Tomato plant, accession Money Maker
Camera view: bottom (45 deg); turntable rotation: 240 degrees
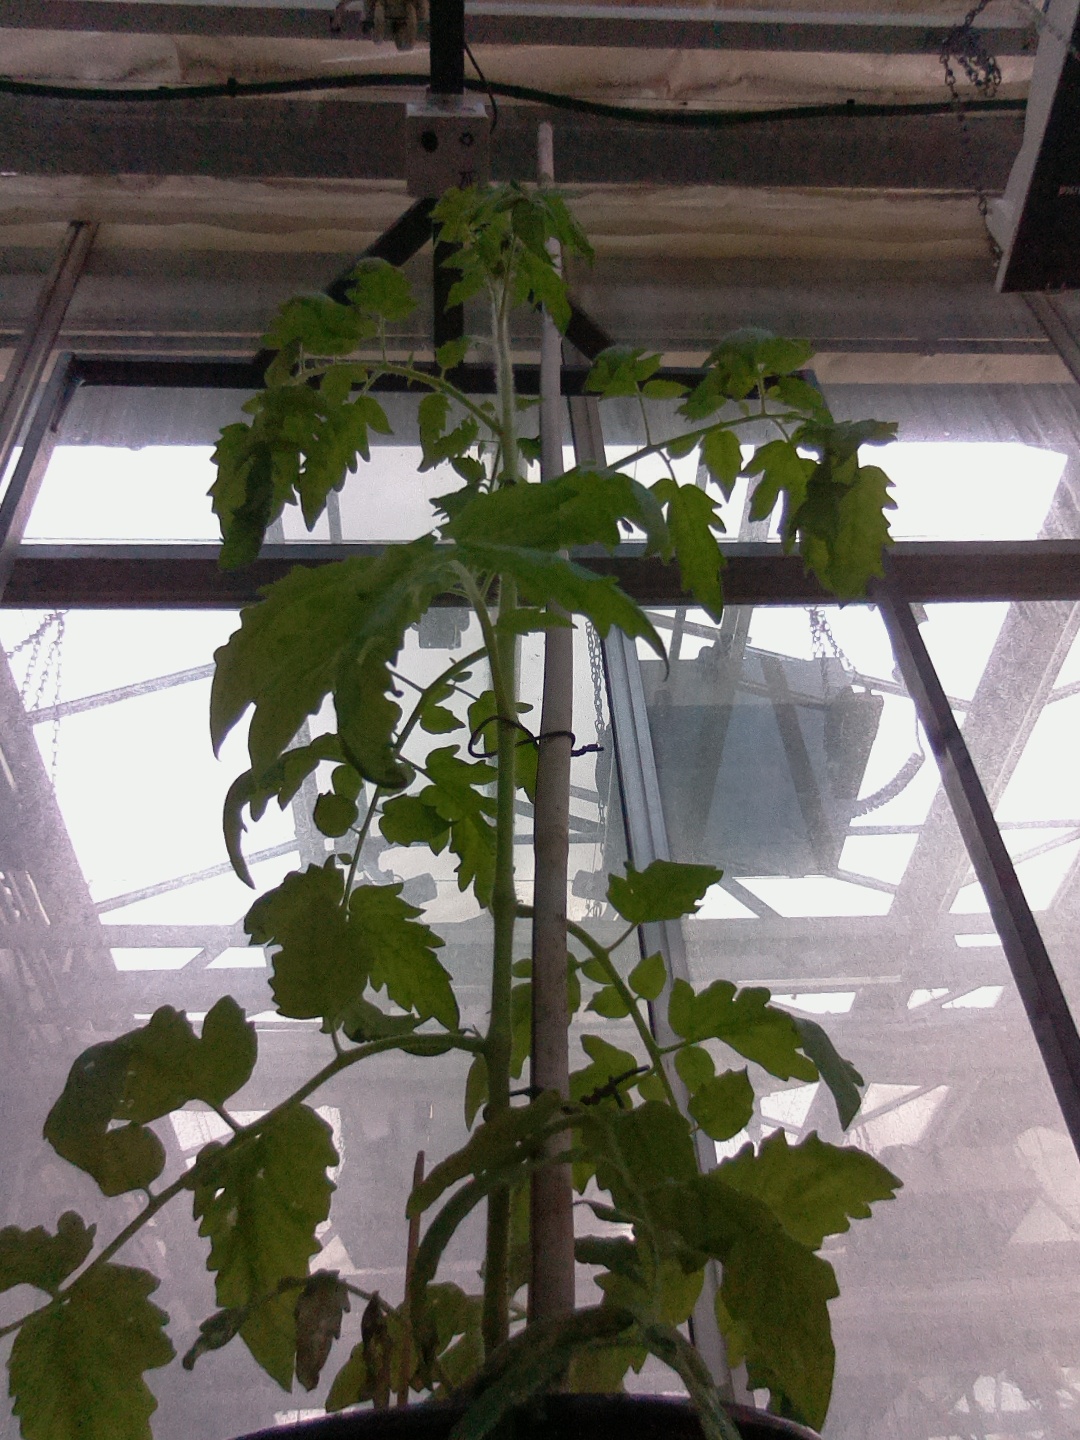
BBCH growth stage 53: 3 inflorescences visible